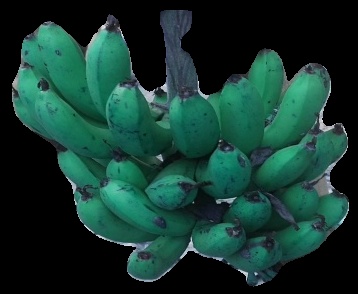
Variety: pachbale
Grade: grade3